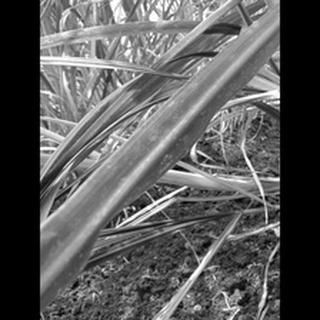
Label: sugarcane_rust